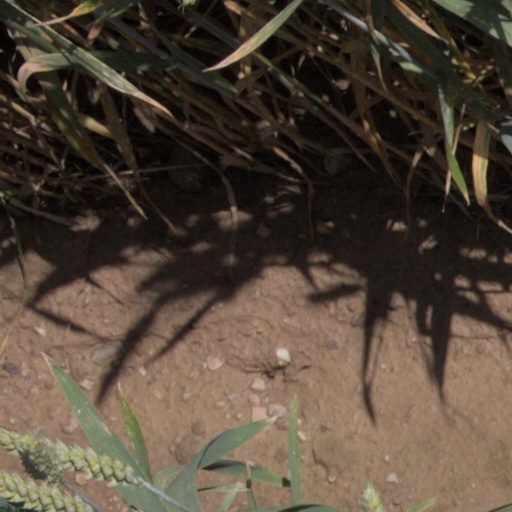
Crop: wheat